1935 Maccabiah Games

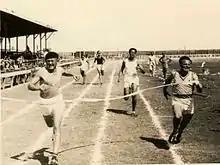
Sprinters; 2nd Maccabiah.

Unlike the first Maccabiah which was planned in just under three months, the second Maccabiah took just over a year, which significantly increased costs. As a result, the Maccabiah organizing committee faced severe budgetary problems. The "Maccabi Eretz Yisrael Fund" was so poor, quoting "The budget was barely enough for the postage-stamps". As such, it was decided that the Maccabiah be supported financially by the World Maccabi Union – with Maccabi Eretz Yisrael still responsible for the planning of the games.